Locate the barista tools in this POV image.
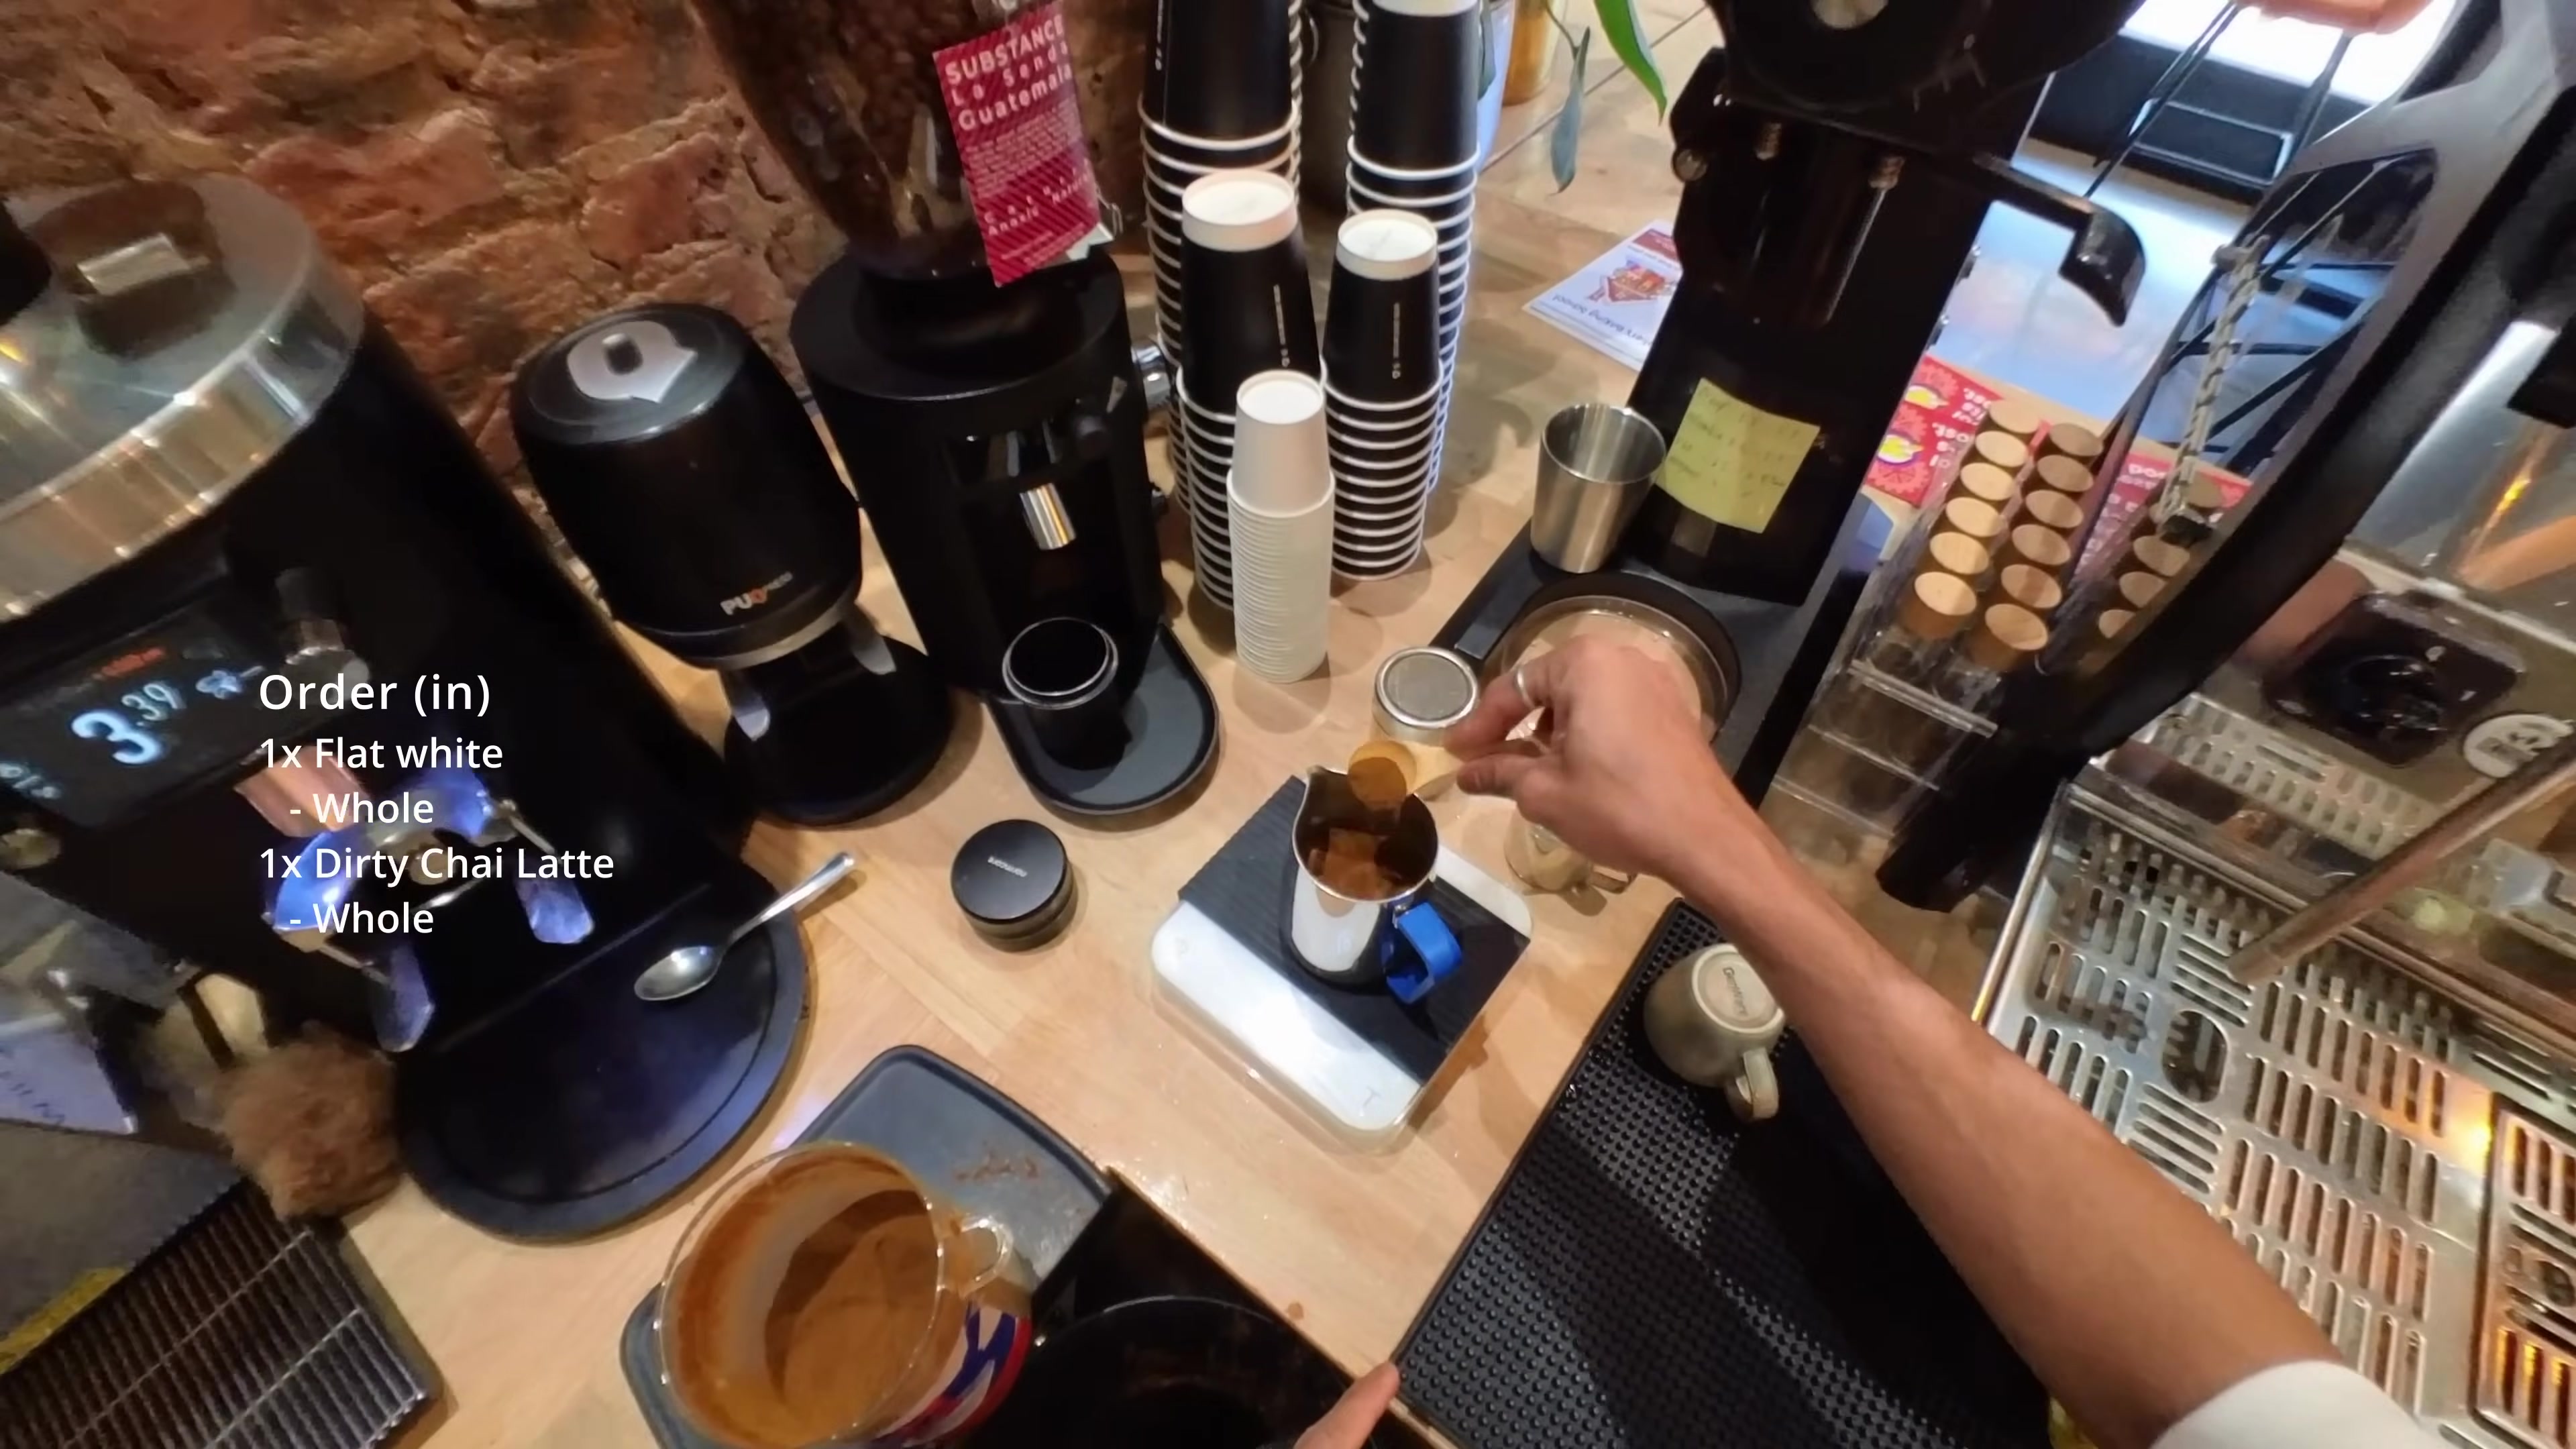
Detections: Milk Pitcher [579,556,641,628], Coffee Container [237,774,408,995], Scale [443,581,597,809], Milk Pitcher [496,526,571,694], Hand [561,430,674,605], Steam Wand [863,54,997,686], Coffee Grinder [193,205,373,571], Coffee Grinder [307,0,470,555], Coffee Grinder [0,117,296,758], Cup [636,647,701,777]